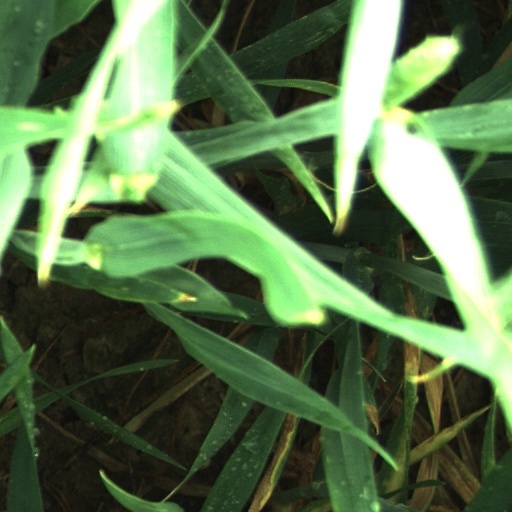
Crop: wheat